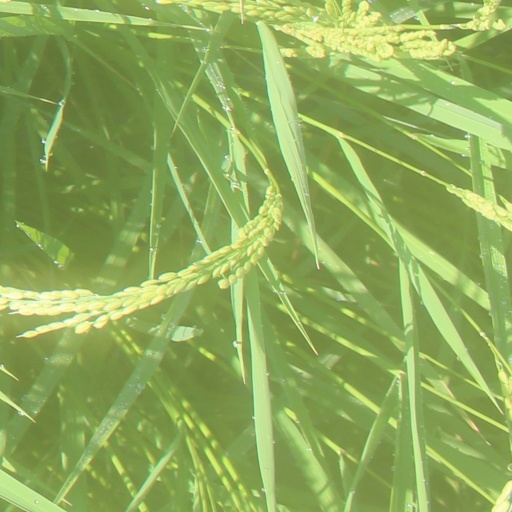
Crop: rice